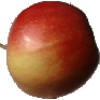
Label: Apple Red 2